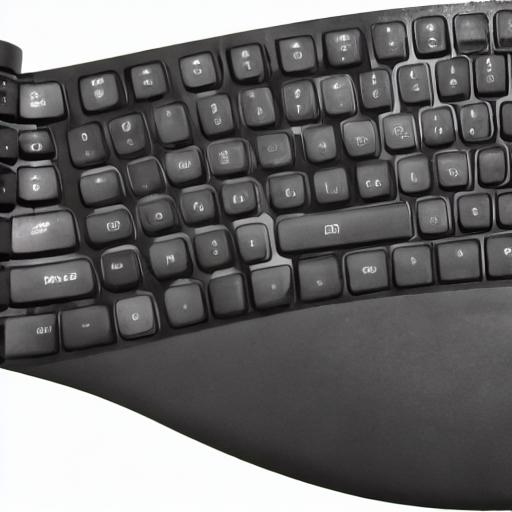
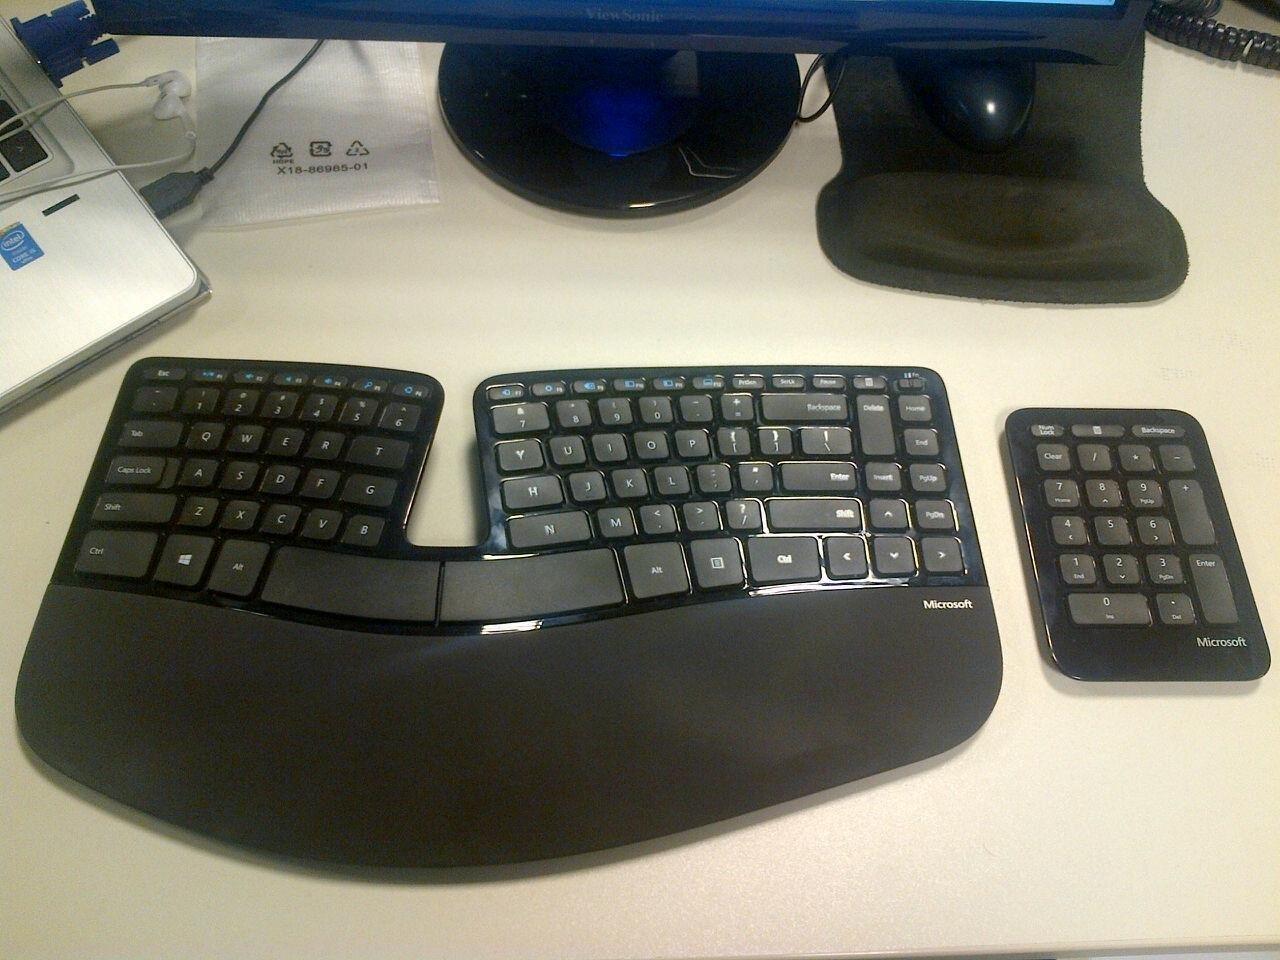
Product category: keyboard
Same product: no